It Felt Like a Kiss

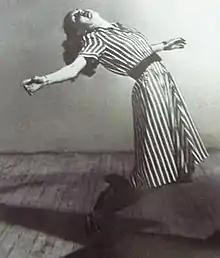
Promotional poster

It Felt Like a Kiss is an immersive theatre production, first performed between 2 and 19 July 2009 as part of the second Manchester International Festival, co-produced with the BBC. Themed on "how power really works in the world", it is a collaboration between film-maker Adam Curtis and theatre company Punchdrunk, with original music composed by Damon Albarn and performed by the Kronos Quartet.